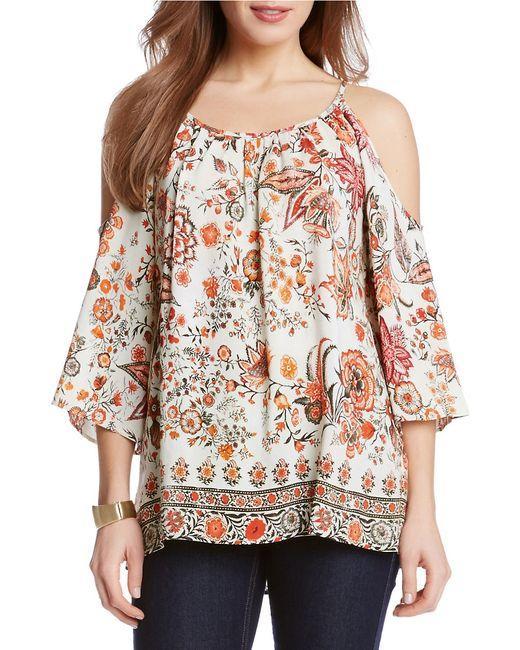
Top mit Blumendruck und vollen Ärmeln für Damen